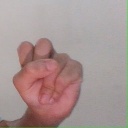
अक्षर: स